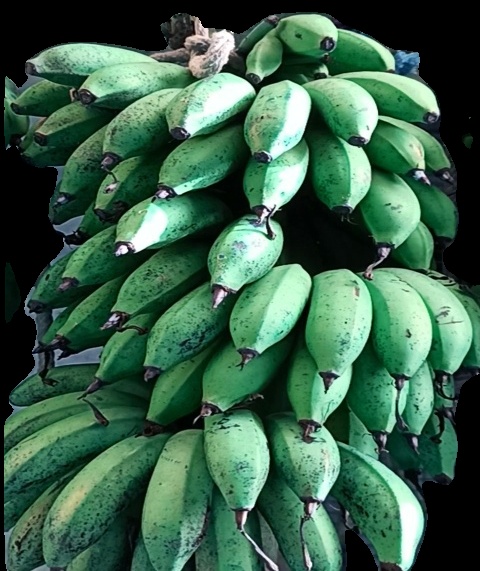
Variety: rasbale
Grade: grade2